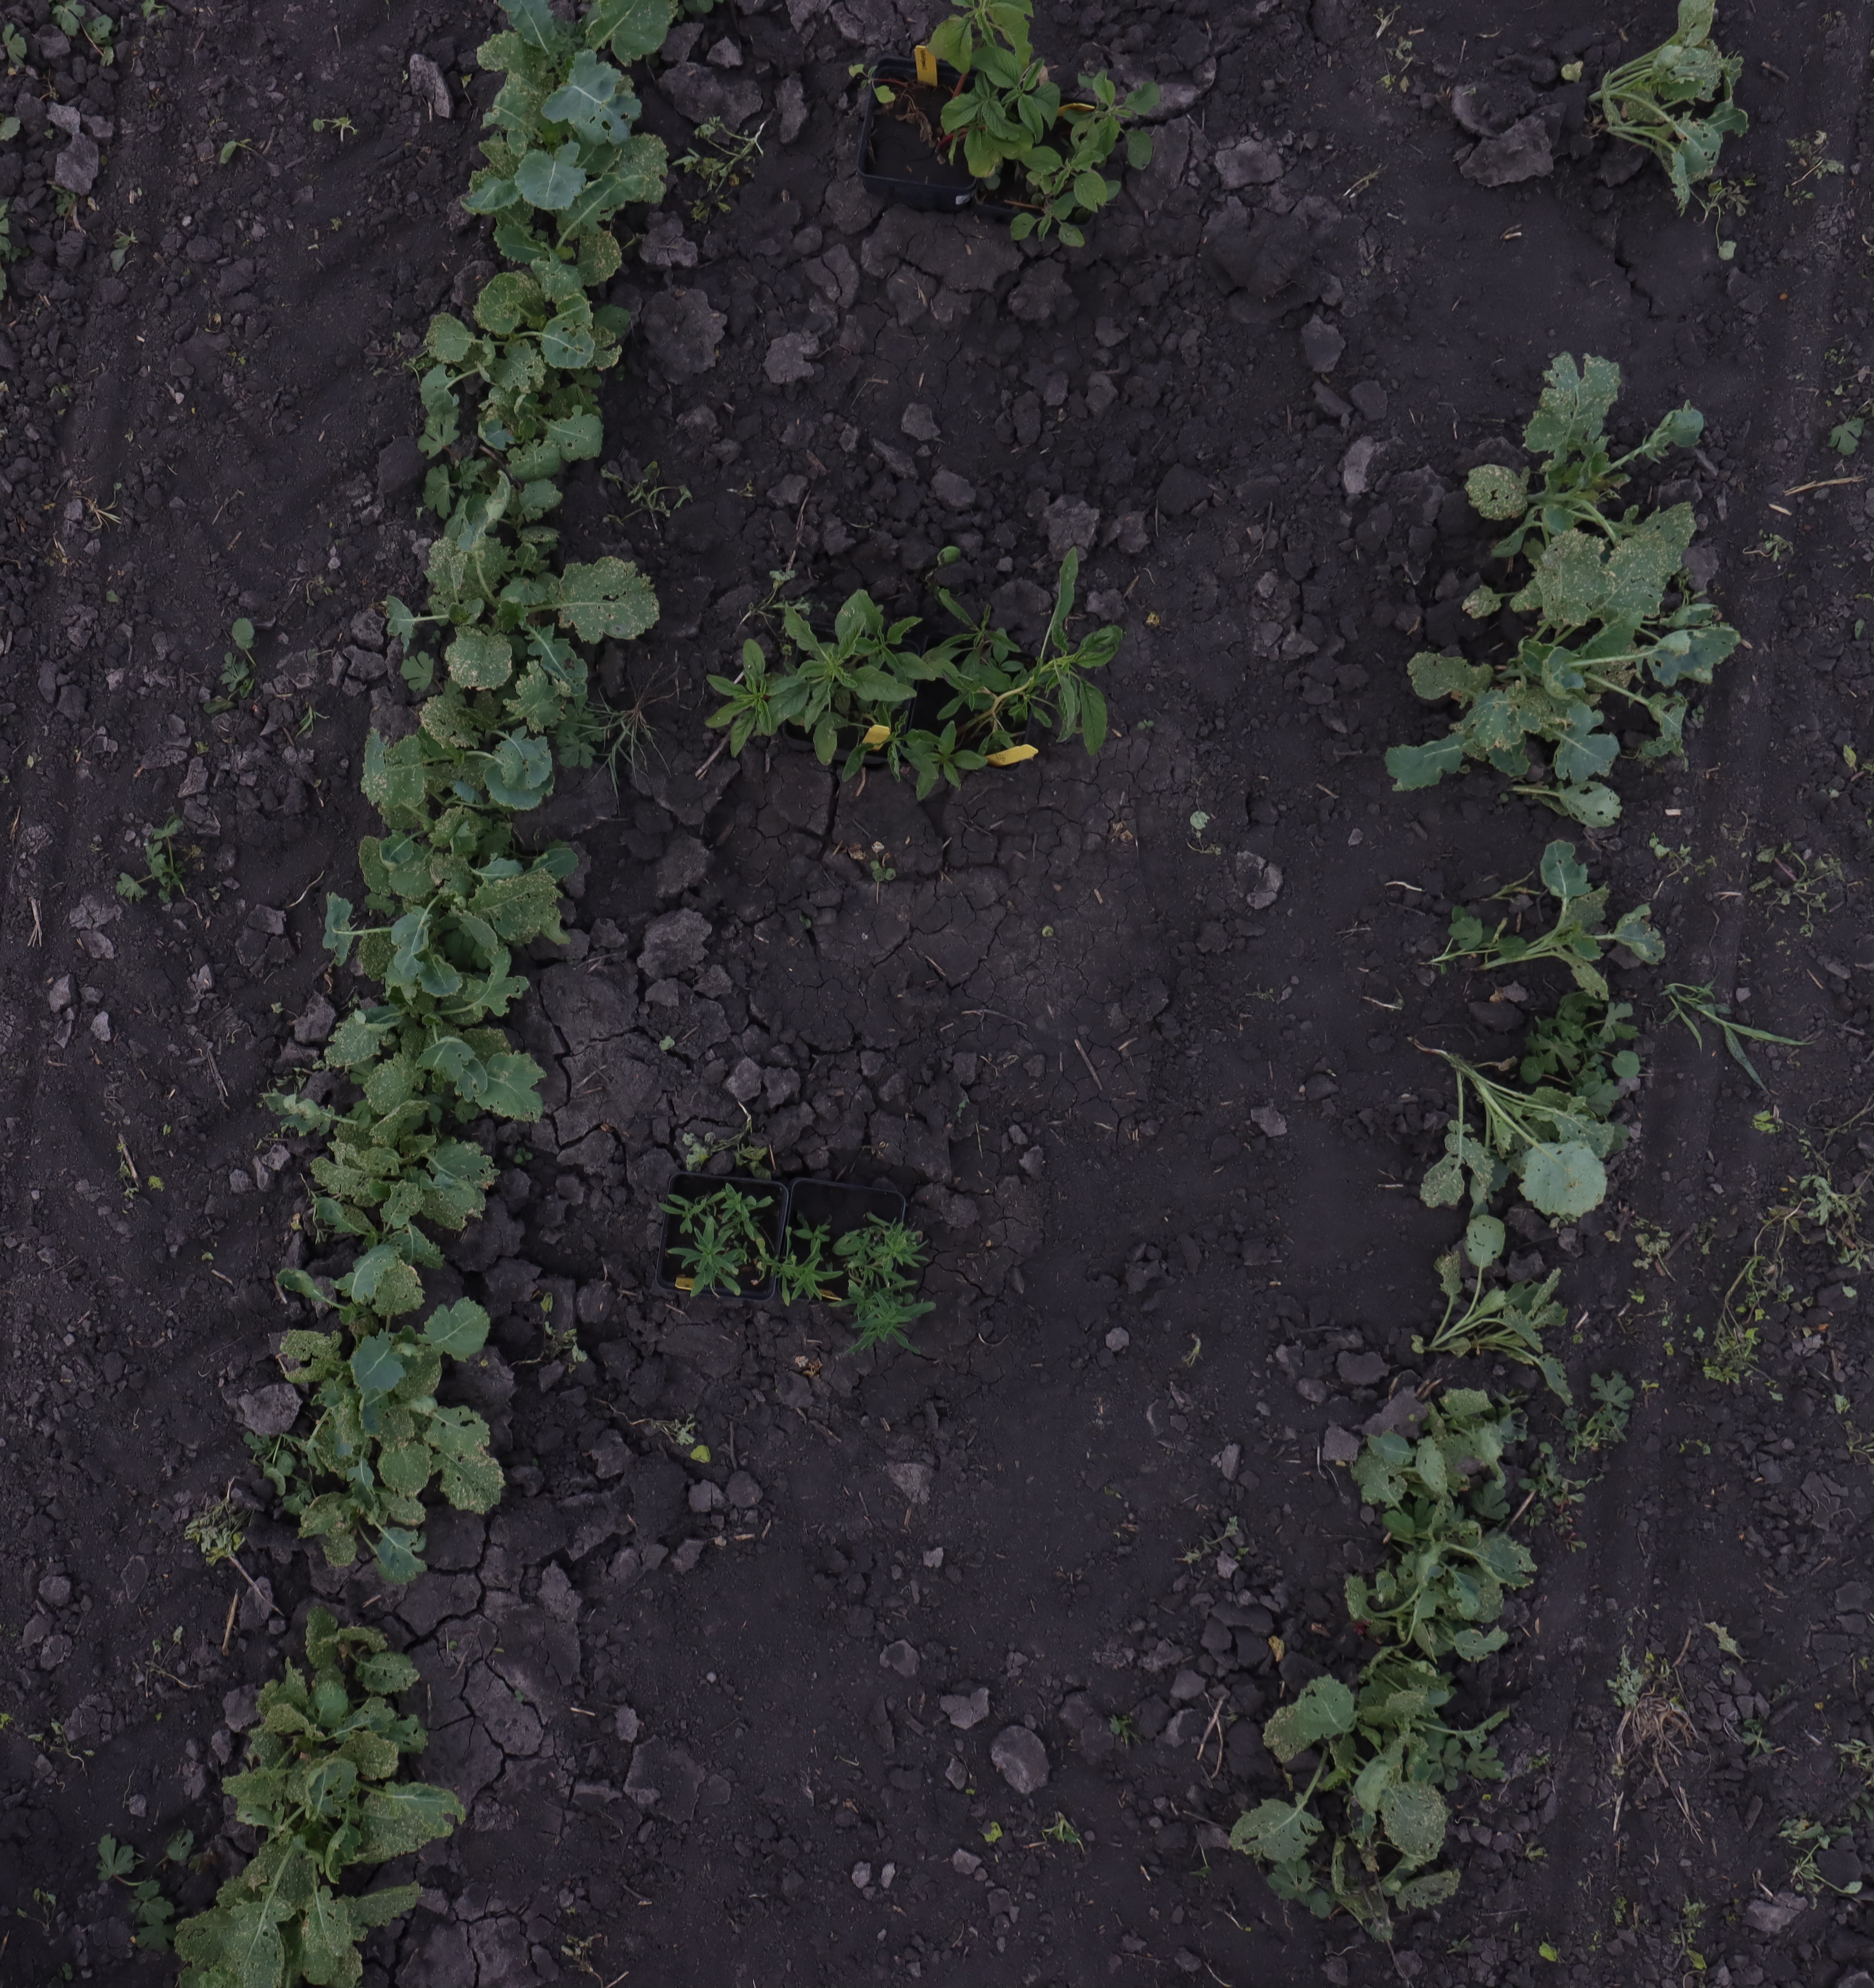
Crop: Canola
Objects: Canola, Canola, Canola, Canola, Canola, Canola, Canola, Canola, Canola, Canola, Kochia, Kochia, Canola, Canola, Waterhemp, Waterhemp, Canola, Redroot Pigweed